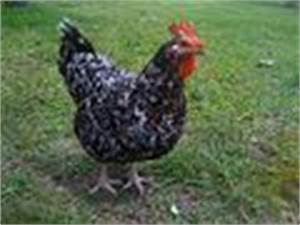
Label: gallina